Community gardening

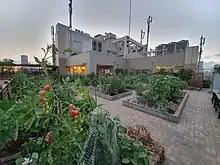
Flourishing rooftop farm near Tokyo displaying what an example of comprehensive food justice looks like

In Britain, the 1922 Allotment act specifies "an allotment not exceeding 40 [square] poles in extent"; since a rod, pole or perch is 5.5 yards in length, 40 square rods is 1210 square yards or 10890 square feet (equivalent to a large plot of 90 ft x 121 ft). In practice, plot sizes vary; Lewisham offers plots with an "average size" of "125 meters square".